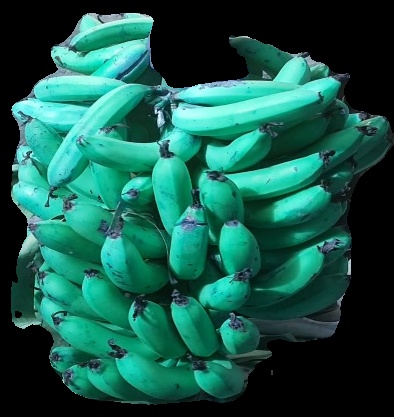
Variety: pachbale
Grade: grade3